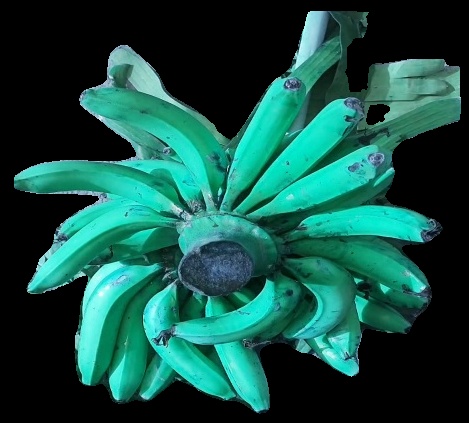
Variety: pachbale
Grade: grade3